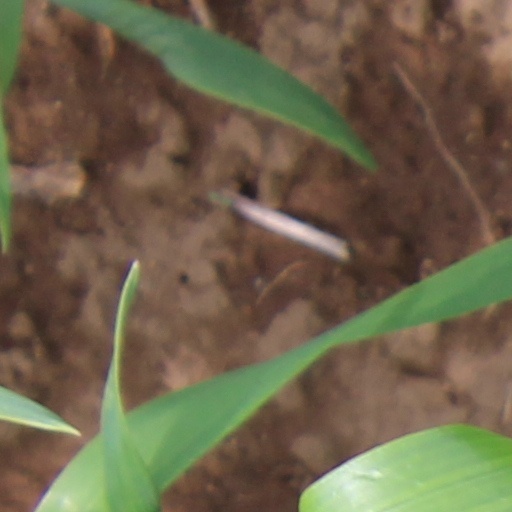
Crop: wheat